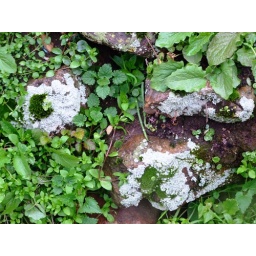
Gallicia road side moss in a stone wall